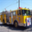
Label: truck